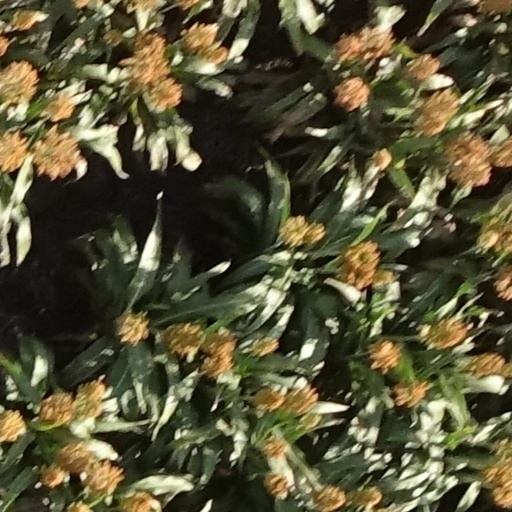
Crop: sorghum